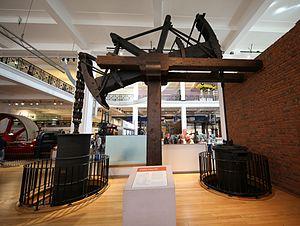
La révolution industrielle est le processus historique du XIXᵉ siècle qui fait basculer, une société à dominante agraire et artisanale vers une société commerciale et industrielle. Cette transformation, tirée par le boom ferroviaire des années 1840, affecte profondément l'agriculture, l'économie, le droit, la politique, la société et l'environnement.